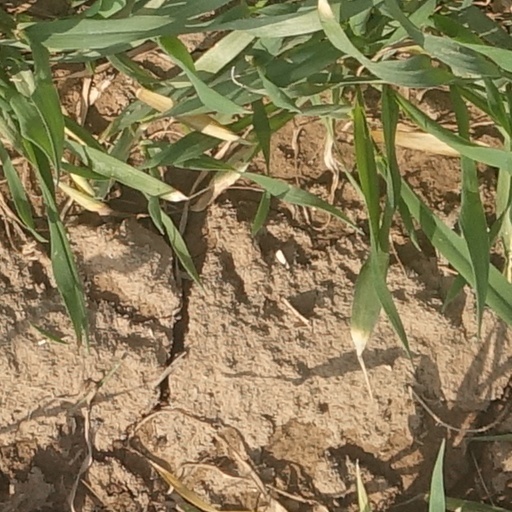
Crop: wheat